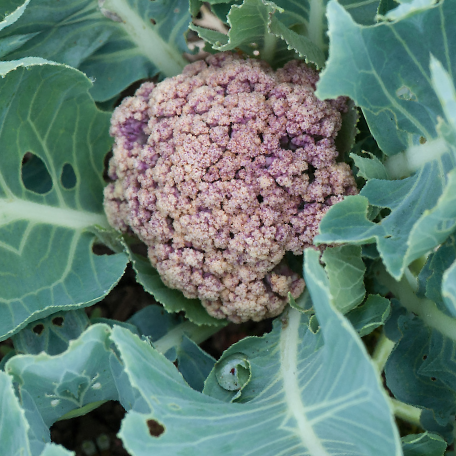
Label: Bacterial spot rot